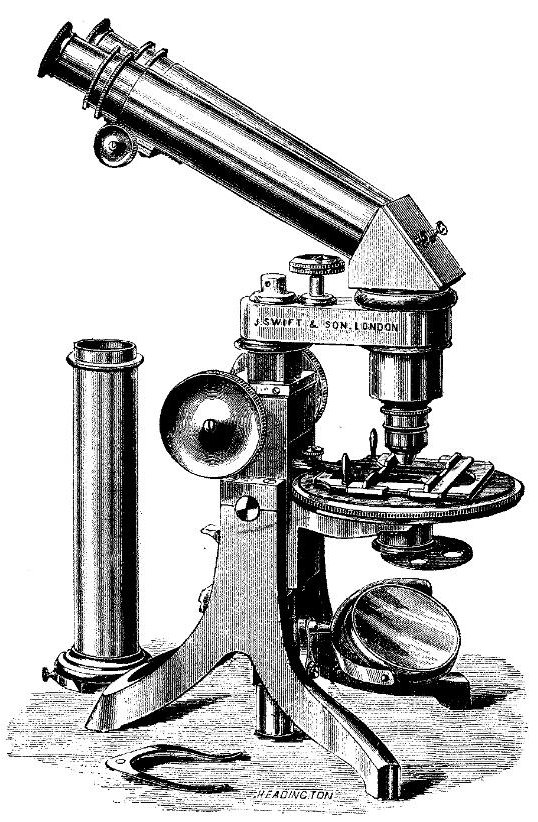
Stephenson’s Binocular Microscope (Swift), monochrome black-and-white photograph
Specialty: lab-equipment
Anatomy: eye